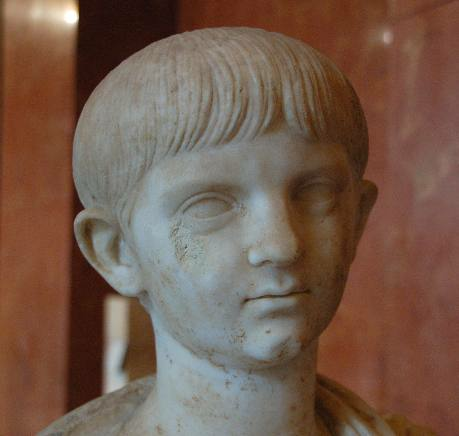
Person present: Yes